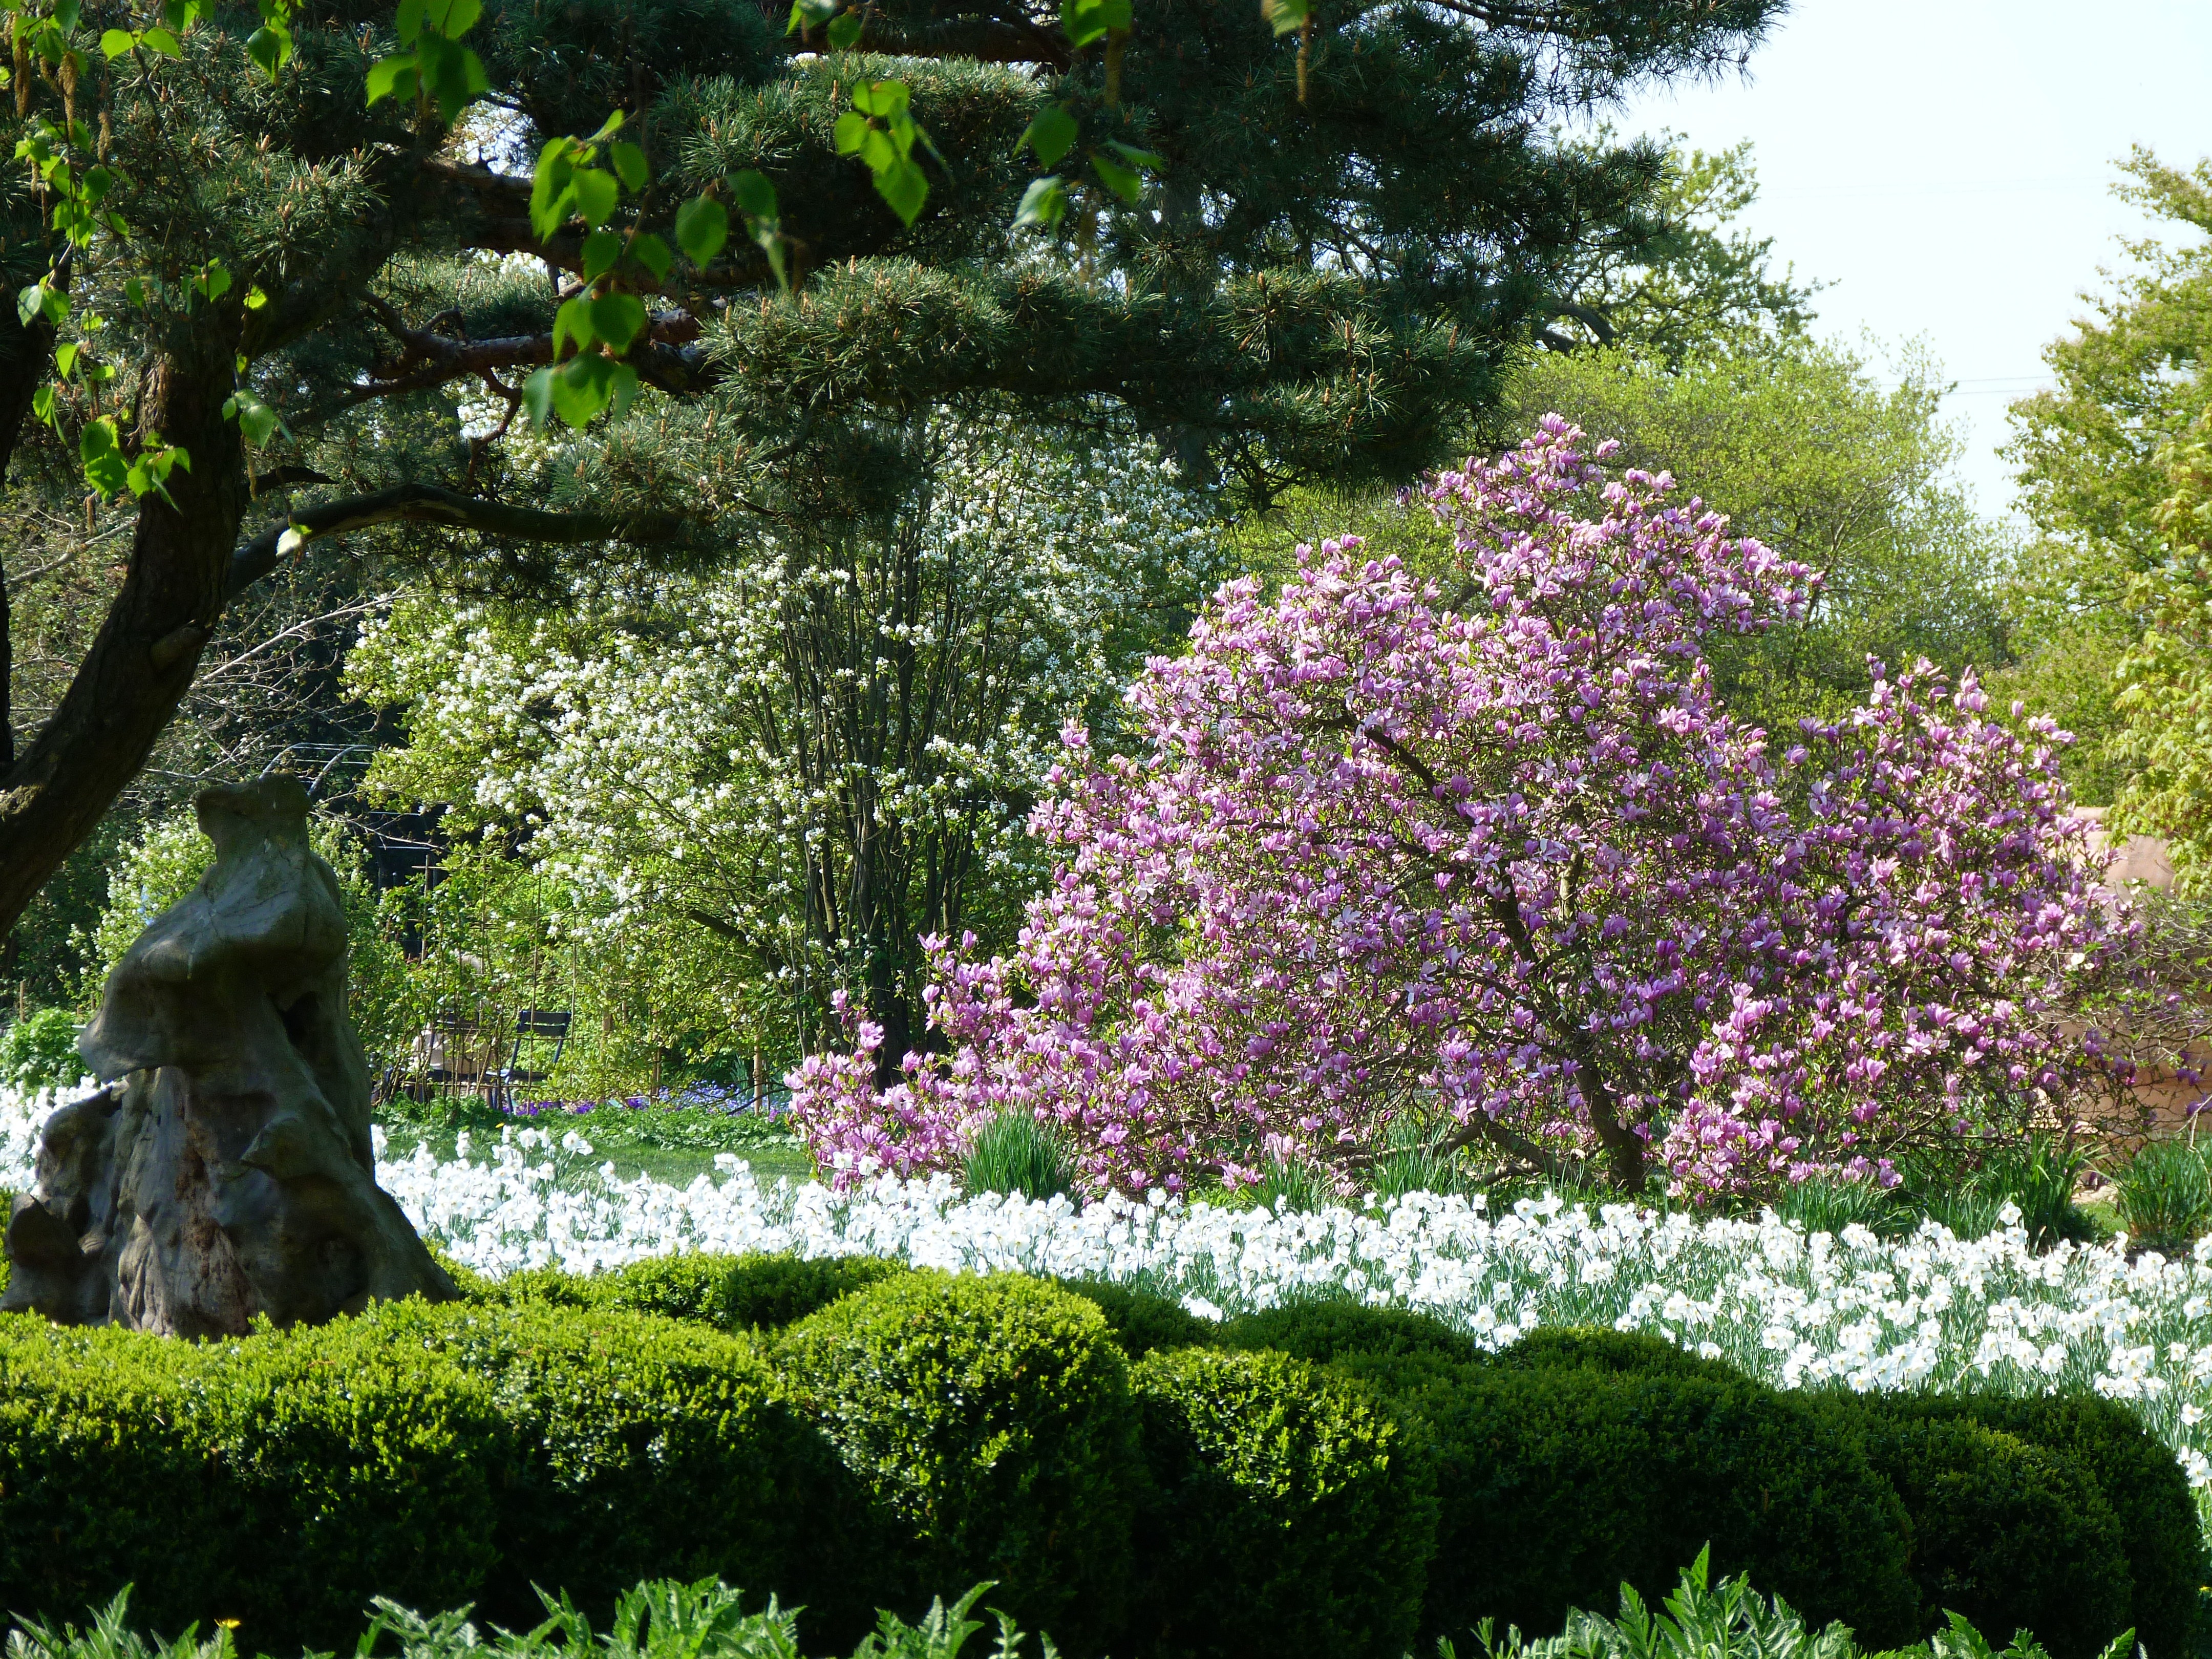
tree, nature, blossom, plant, lawn, flower, purple, spring, park, botany, garden, flora, cherry blossom, flowers, shrub, botanical garden, woodland, yard, flowering plant, woody plant, land plant